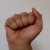
The image shows a hand gesture representing the letter 'A' in Indian Sign Language.